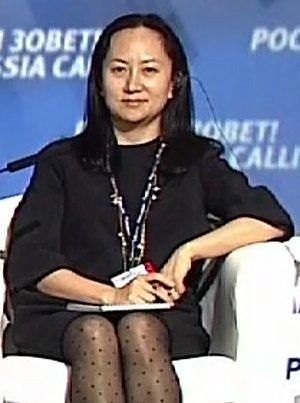
Meng Wanzhou, aussi connue sous les noms de Sabrina Meng et de Cathy Meng, est une femme d'affaires chinoise, née le 13 février 1972 à Chengdu. Vice-présidente du conseil d'administration et directrice financière de la société Huawei, elle est arrêtée le 1ᵉʳ décembre 2018 au Canada, à la demande de la justice américaine, puis remise en liberté sous caution. Elle risque cependant d'être extradée vers les États-Unis.